Nick Weiler-Babb

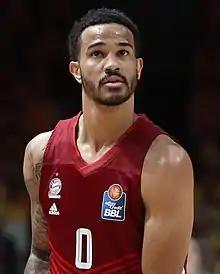
Weiler-Babb in 2022

Nick Weiler-Babb (born December 12, 1995) is an American-born naturalized German professional basketball player for Anadolu Efes of the Turkish Basketbol Süper Ligi (BSL) and the EuroLeague. He played college basketball for Iowa State.